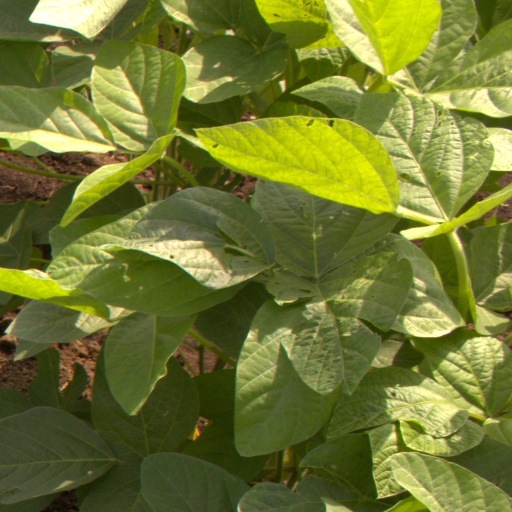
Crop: soybean